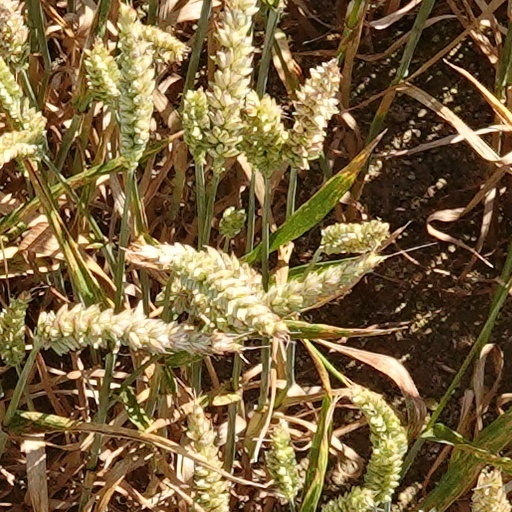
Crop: wheat